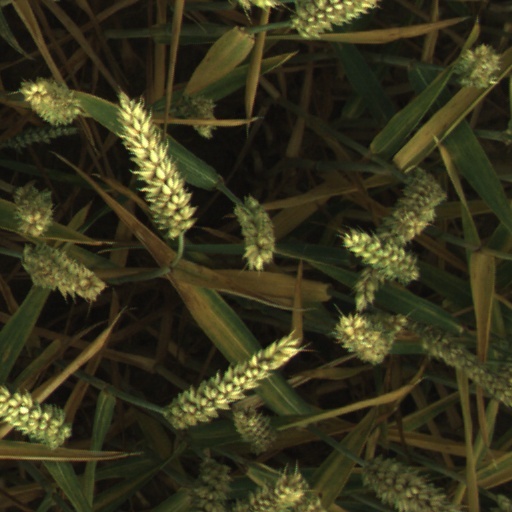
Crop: wheat